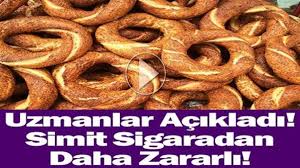
Yemek: simit